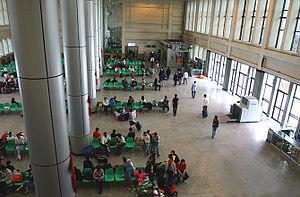
La gare de Xining est la principale gare ferroviaire desservant la ville de Xining, capitale de la province du Qinghai, en Chine. C'est la première gare de la ligne Qinghai – Tibet qui relie Xining à Lhassa dans la région autonome du Tibet.